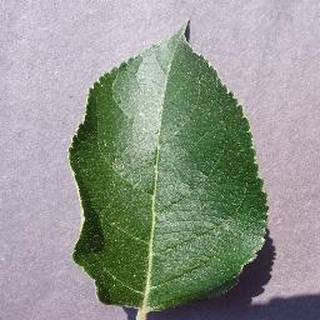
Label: healthy_apple